Tulsa, Oklahoma

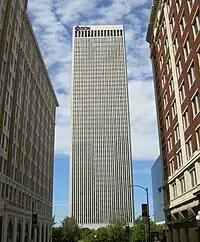
The BOK Tower serves as the world headquarters for Williams Companies.

The city's historical residential core lies in an area known as Midtown, containing upscale neighborhoods built in the early 20th century with architecture ranging from art deco to Greek Revival. The University of Tulsa, the Swan Lake neighborhood, Philbrook Museum, and the upscale shopping districts of Utica Square, Cherry Street, and Brookside are located in this region. A large portion of the city's southern half has developed since the 1970s, containing low-density housing and retail developments. This region, marked by secluded homes and suburban neighborhoods, contains one of the state's largest shopping malls, Woodland Hills Mall, as well as Southern Hills Country Club, and Oral Roberts University. East of Highway 169 and north of 61st street, a diverse racial makeup marks the eastern portions of the city, with large Asian and Mexican communities and much of the city's manufacturing industry.